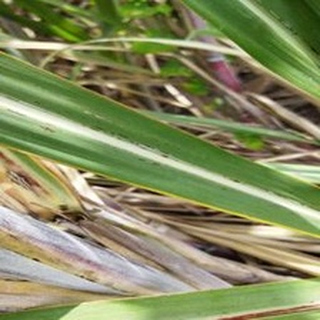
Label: sugarcane_rust